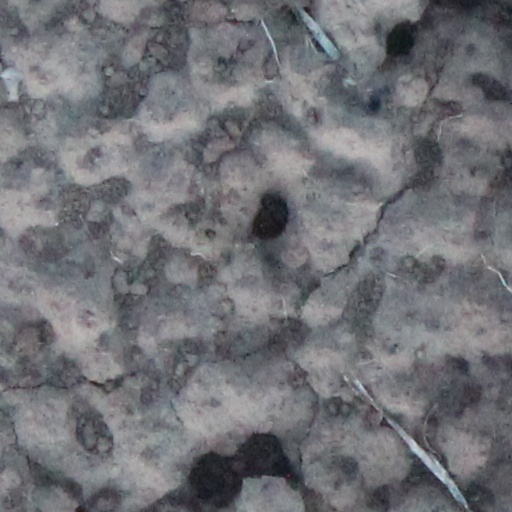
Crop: wheat